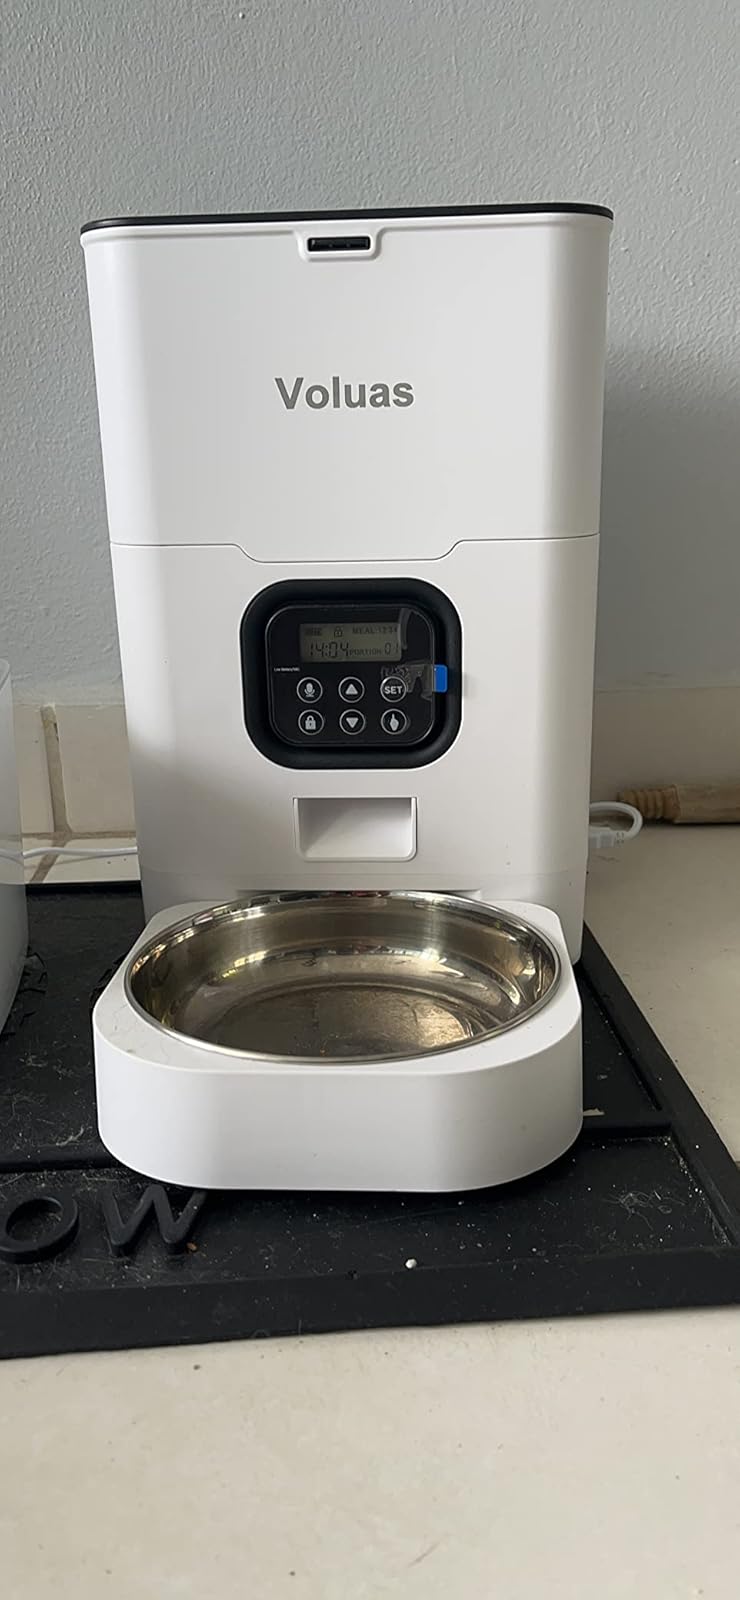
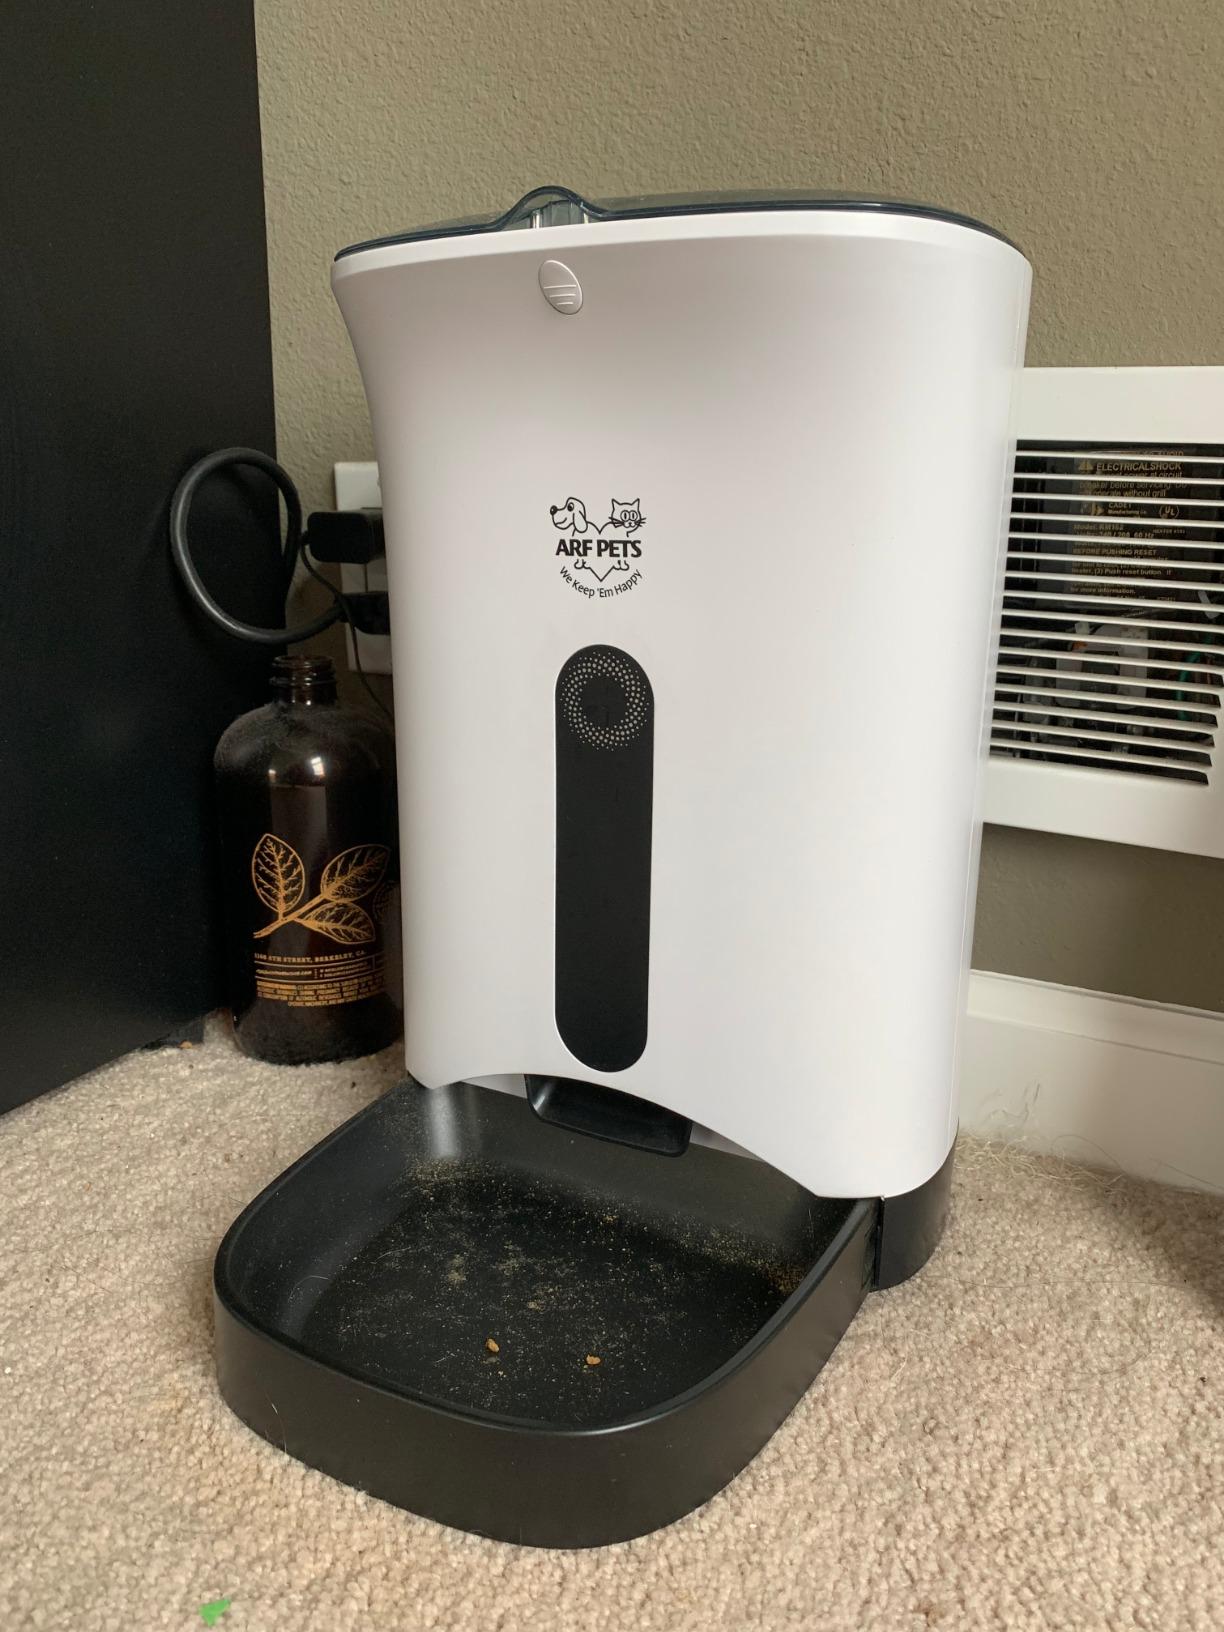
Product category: items_feeder
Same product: no